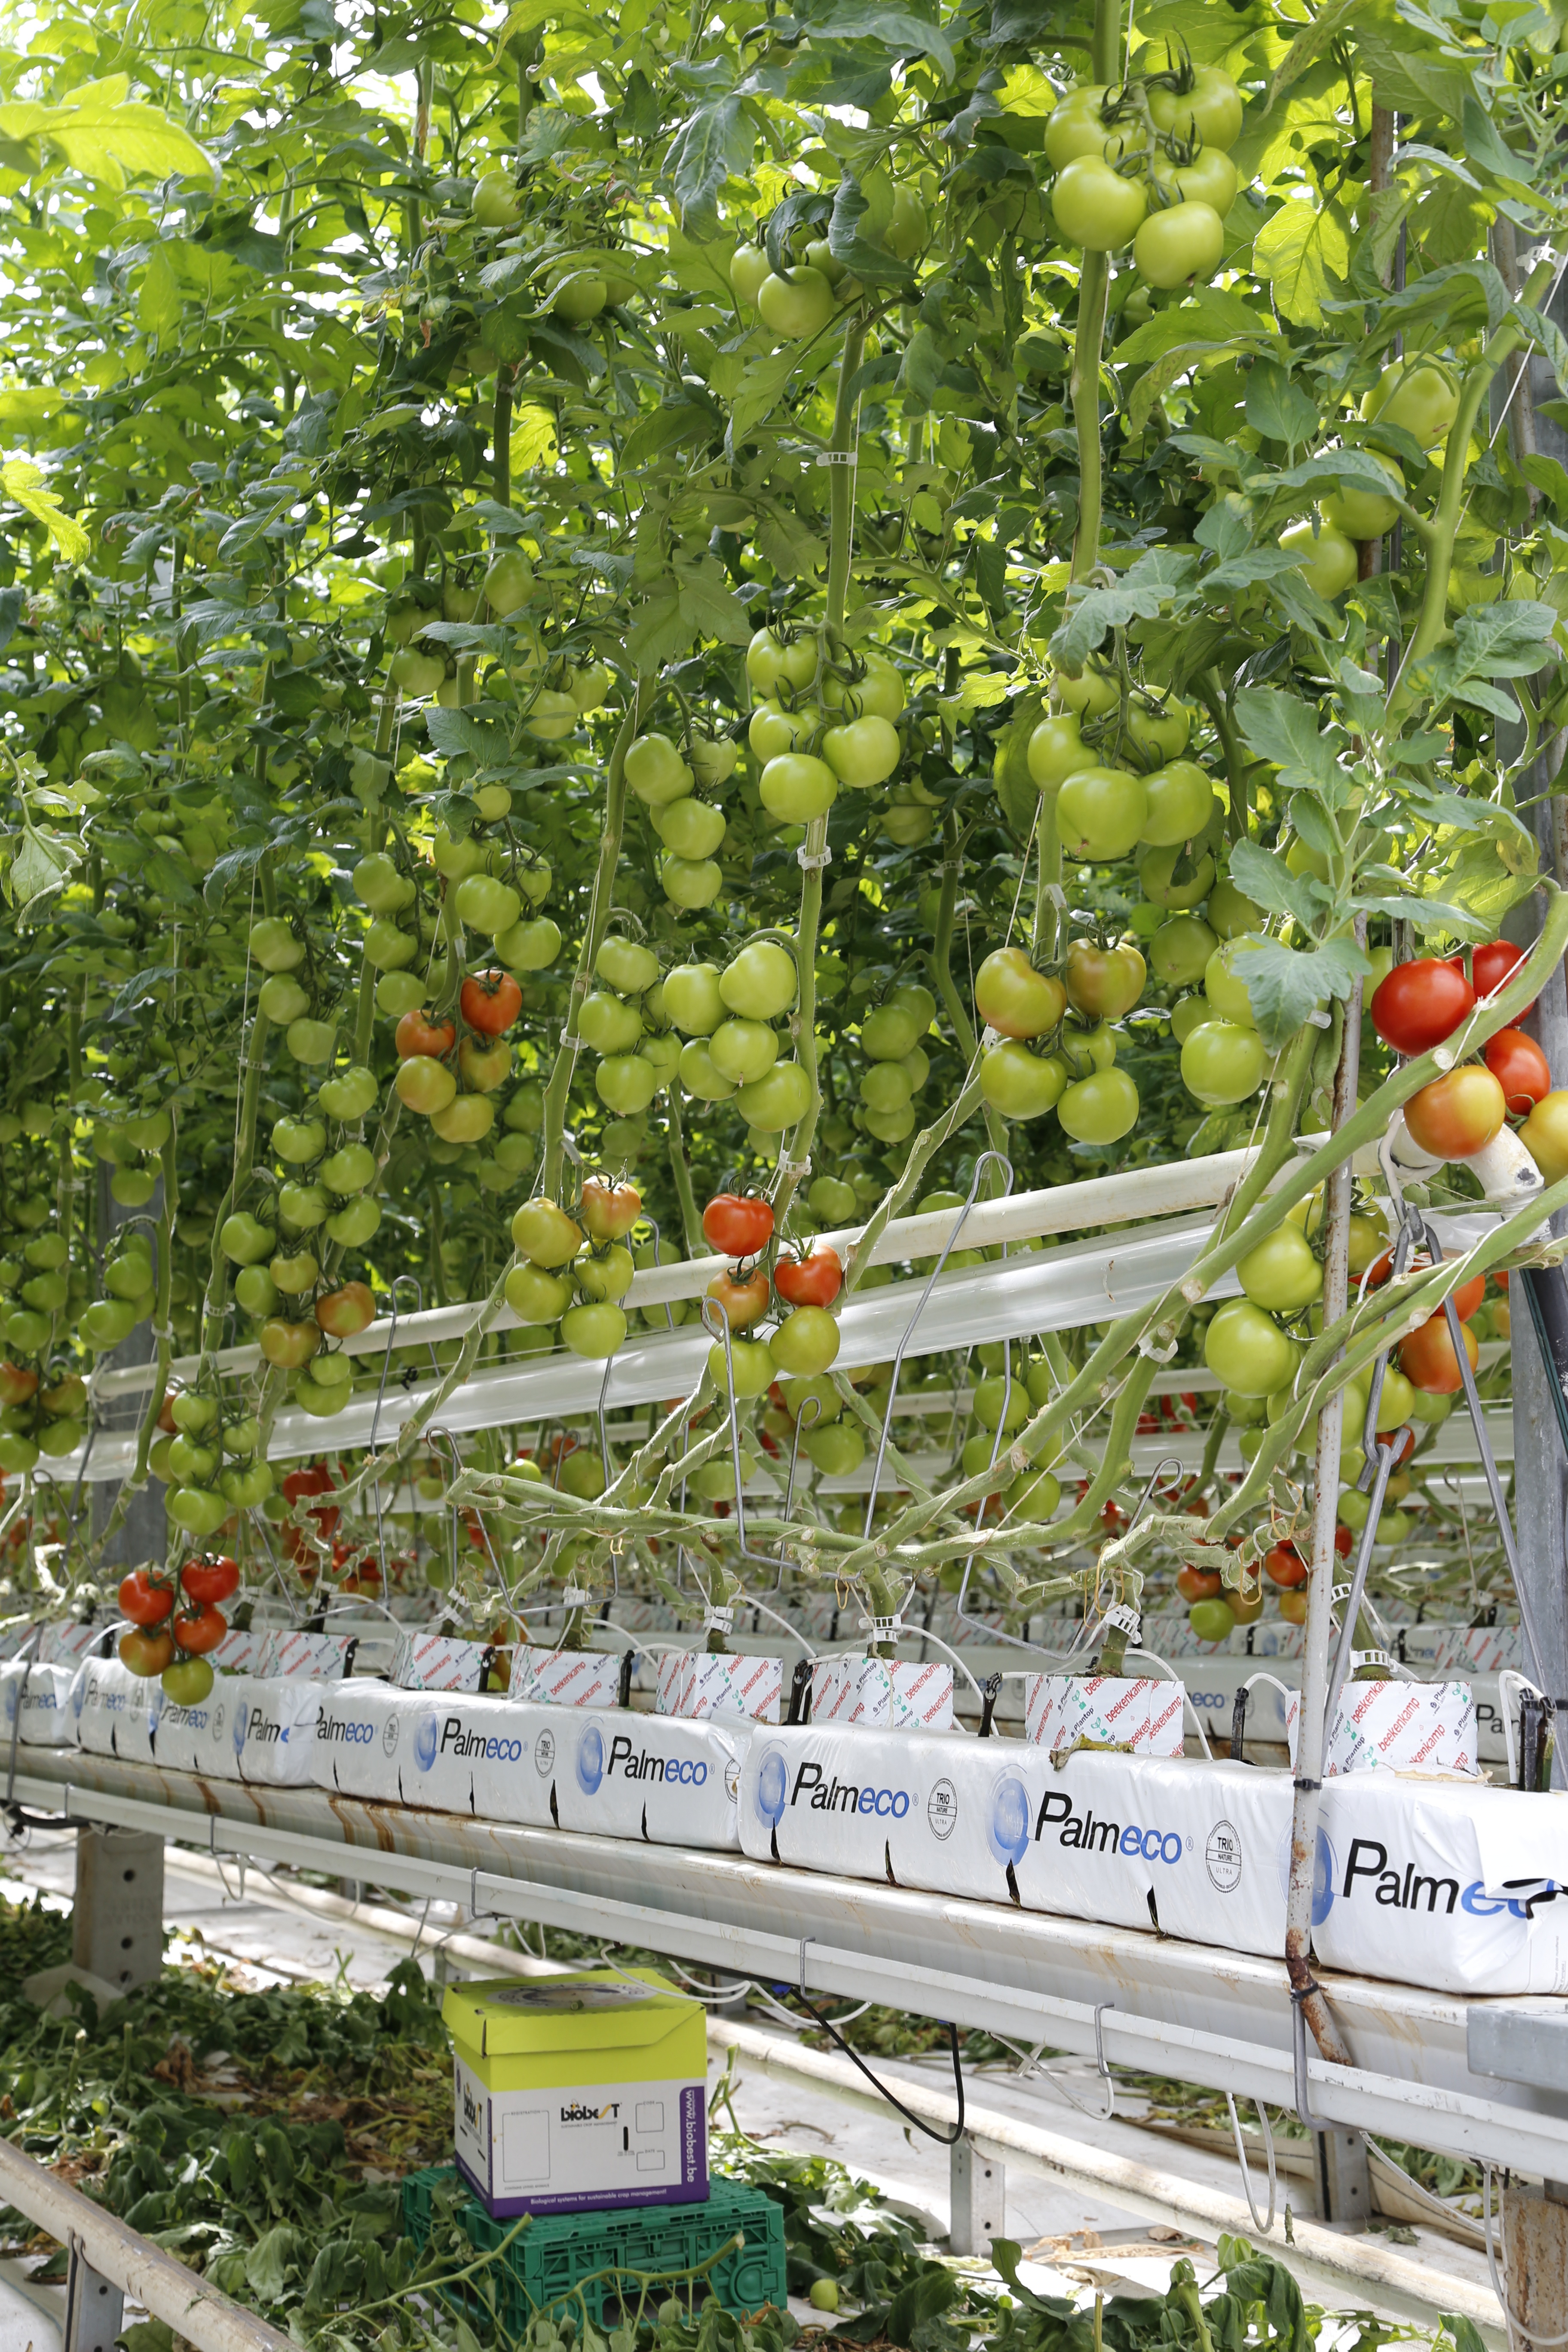
plant, flower, food, produce, vegetable, botany, agriculture, garden, greenhouse, tomatoes, flowering plant, cherry tomatoes, land plant, hors sol